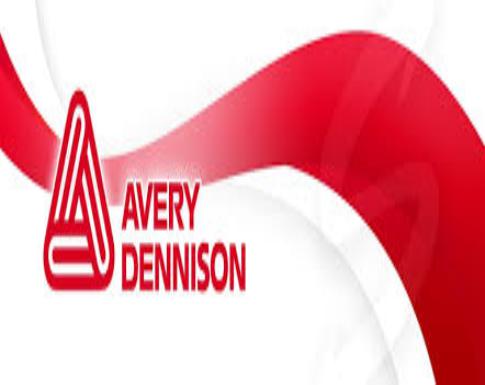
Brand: avery dennison-1
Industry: Others